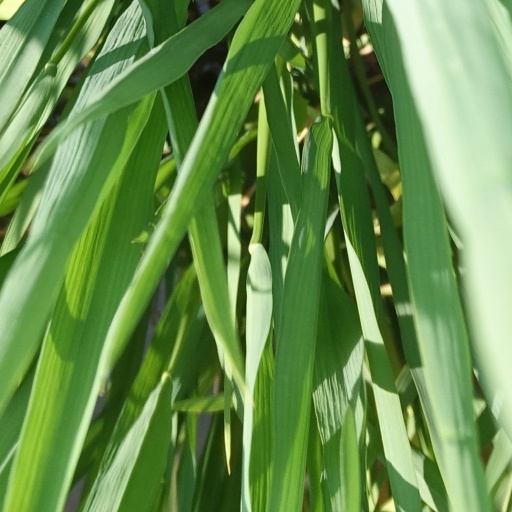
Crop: rice